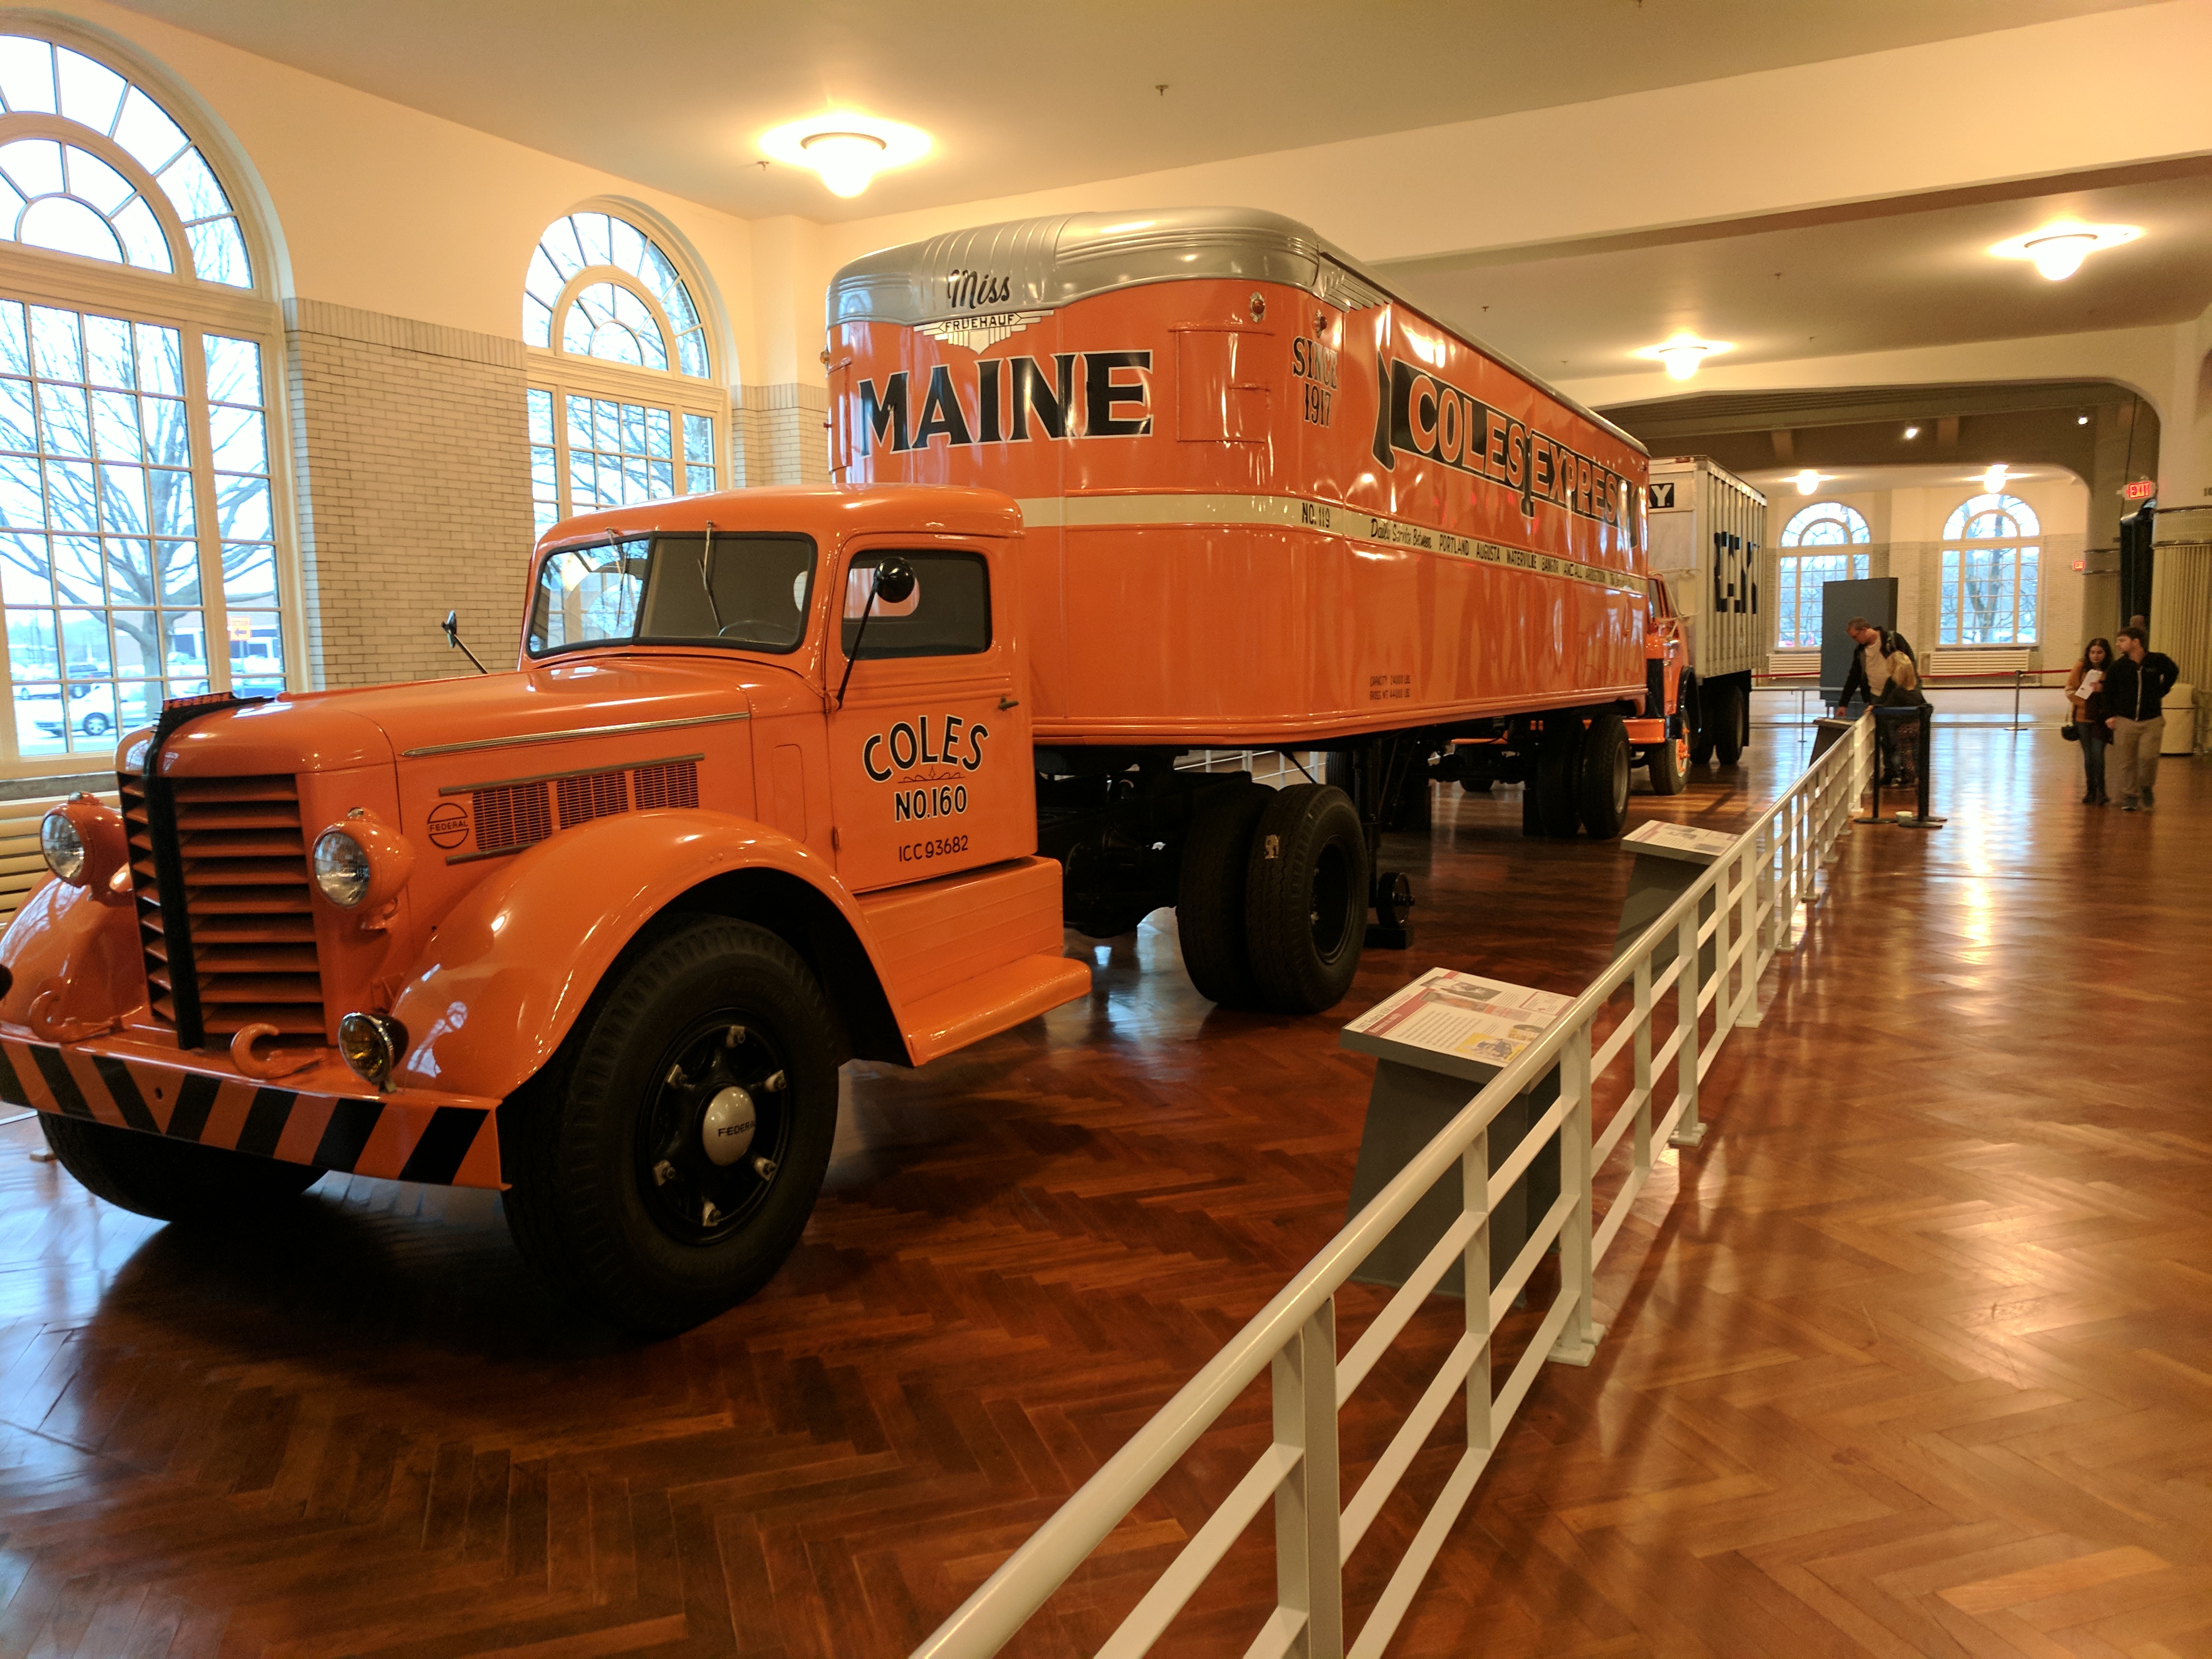
ford, museum, car, cars, auto, automobile, automobiles, machine, machines, truck, trucks, tractor, tractors, motor vehicle, vehicle, transport, mode of transport, commercial vehicle, classic, tourist attraction